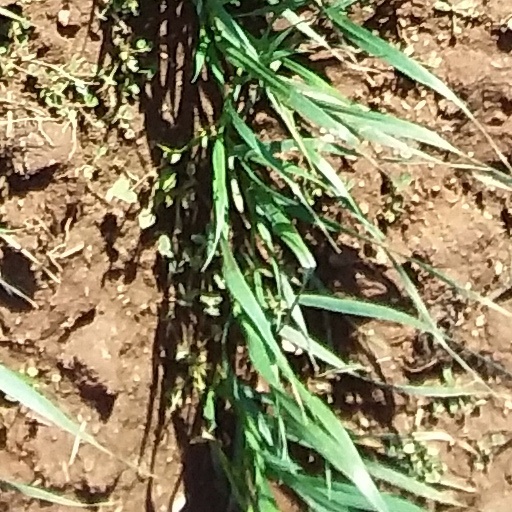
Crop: wheat